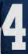
Number: 4